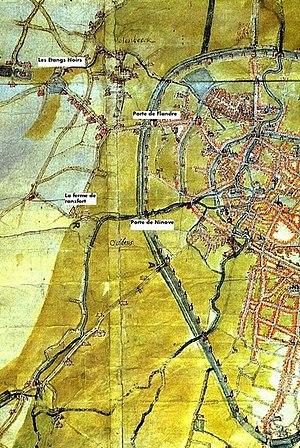
Carte de Molenbeek et de la partie ouest de la 2e enceinte de Bruxelles. On y remarque les rivières suivantes:La Senne, qui traverse toute la moitié droite de l'image du sud au nord
La Porte de Ninove est une porte de Bruxelles située sur la petite ceinture, entre la porte de Flandre et la porte d'Anderlecht. Elle relie l'ancienne rue de Ninove à la chaussée de Ninove.
Le Molenbeek est un ruisseau affluent rive gauche de la Senne situé en Belgique. C'est un sous-affluent de l'Escaut par la Dyle et le Rupel. Venant des confins de Dilbeek, il traversait bien sûr Molenbeek-Saint-Jean, puis Ganshoren, Jette et Laeken. Sur le territoire de Laeken, il possédait un affluent appelé Heyselbeek.